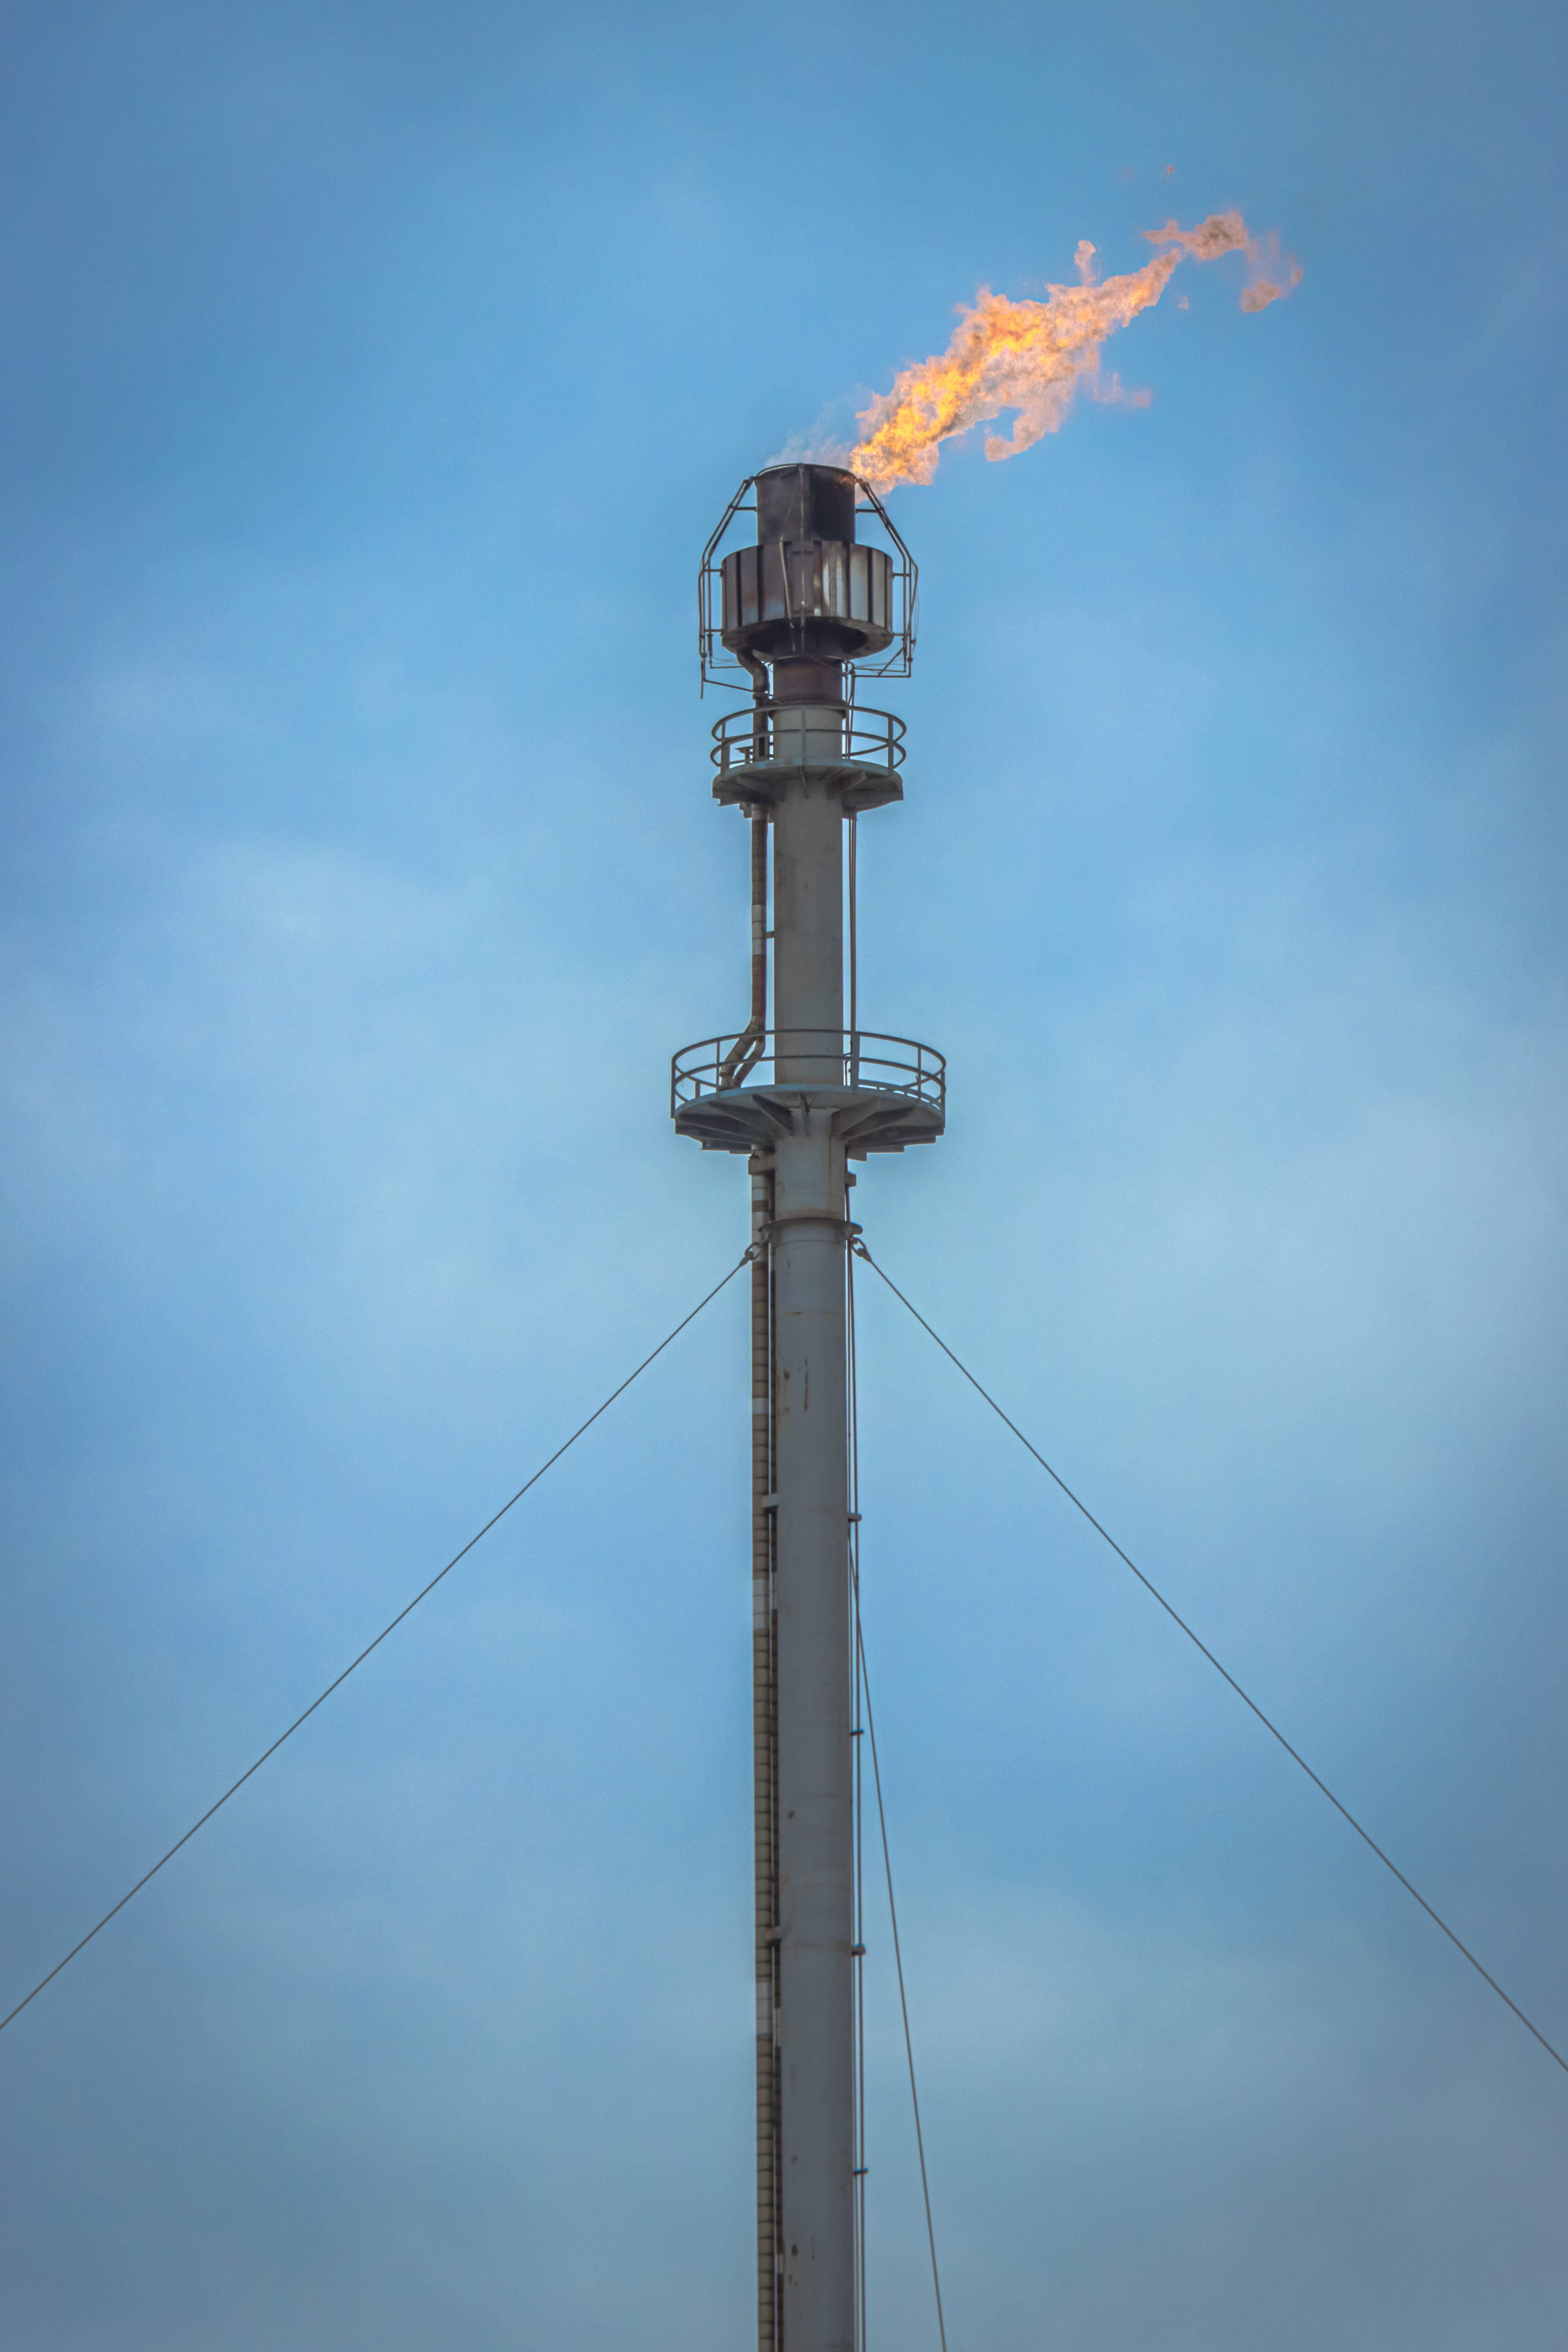
chemical, industry, flare, fire, sky, clouds, cloud, electricity, overhead power line, transmission tower, street light, gas, electrical wiring, cable, pole, public utility, wire, electric blue, electrical supply, tree, light fixture, metal, signage, evening, tower, plant, sign, outdoor structure, cylinder, electrical network